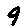
Label: 9